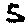
Label: 5